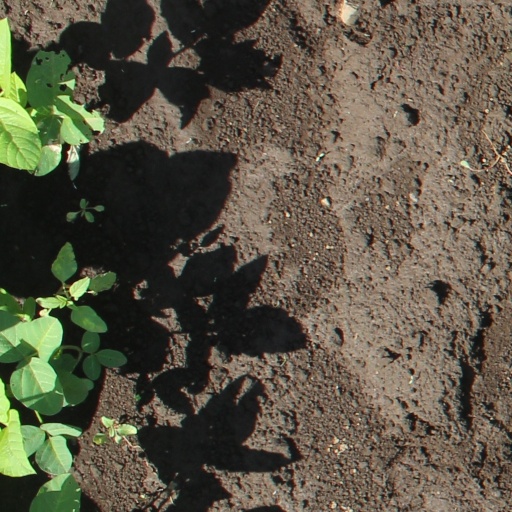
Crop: soybean